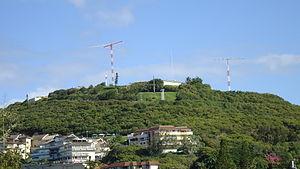
Antennes au sommet du mont du Ouen-Toro à Nouméa
Nouméa, principale ville portuaire de Nouvelle-Calédonie, est le chef-lieu de cette collectivité d'outre-mer française au statut spécifique et de la Province Sud, située sur une presqu'île de la côte sud-ouest de la Grande Terre.